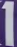
Number: 1